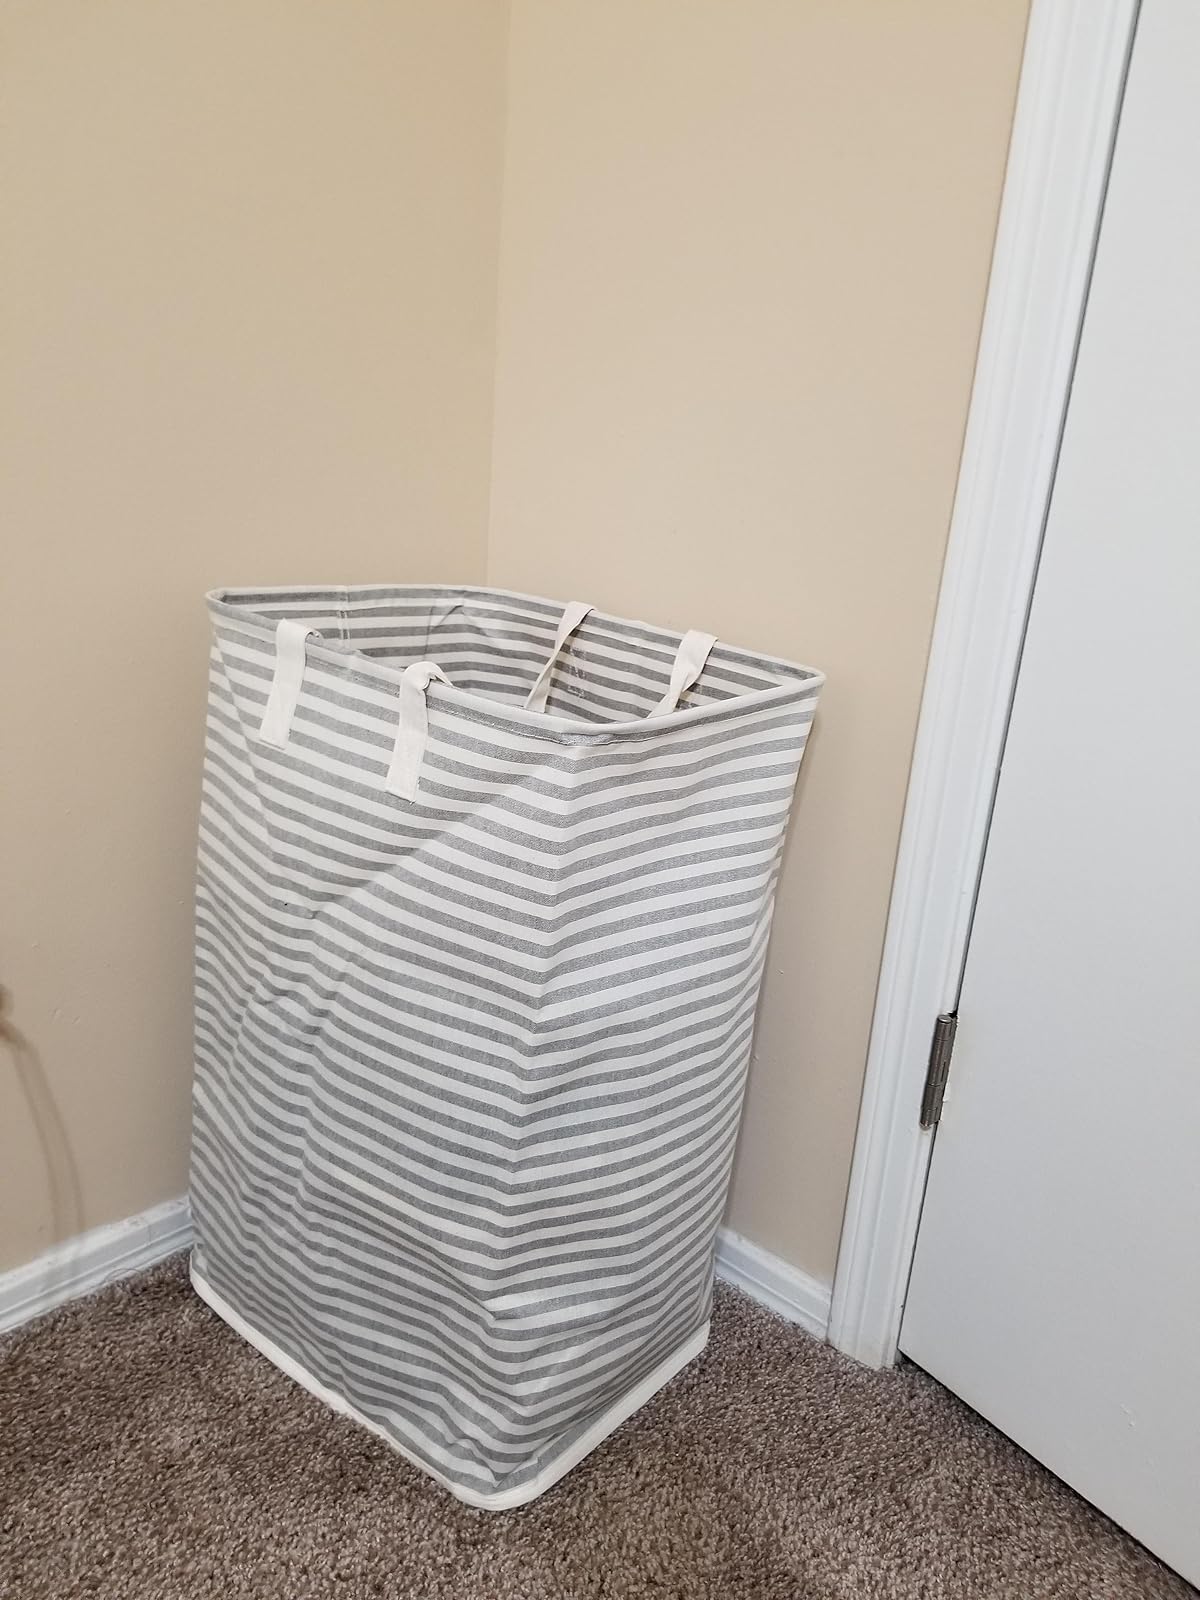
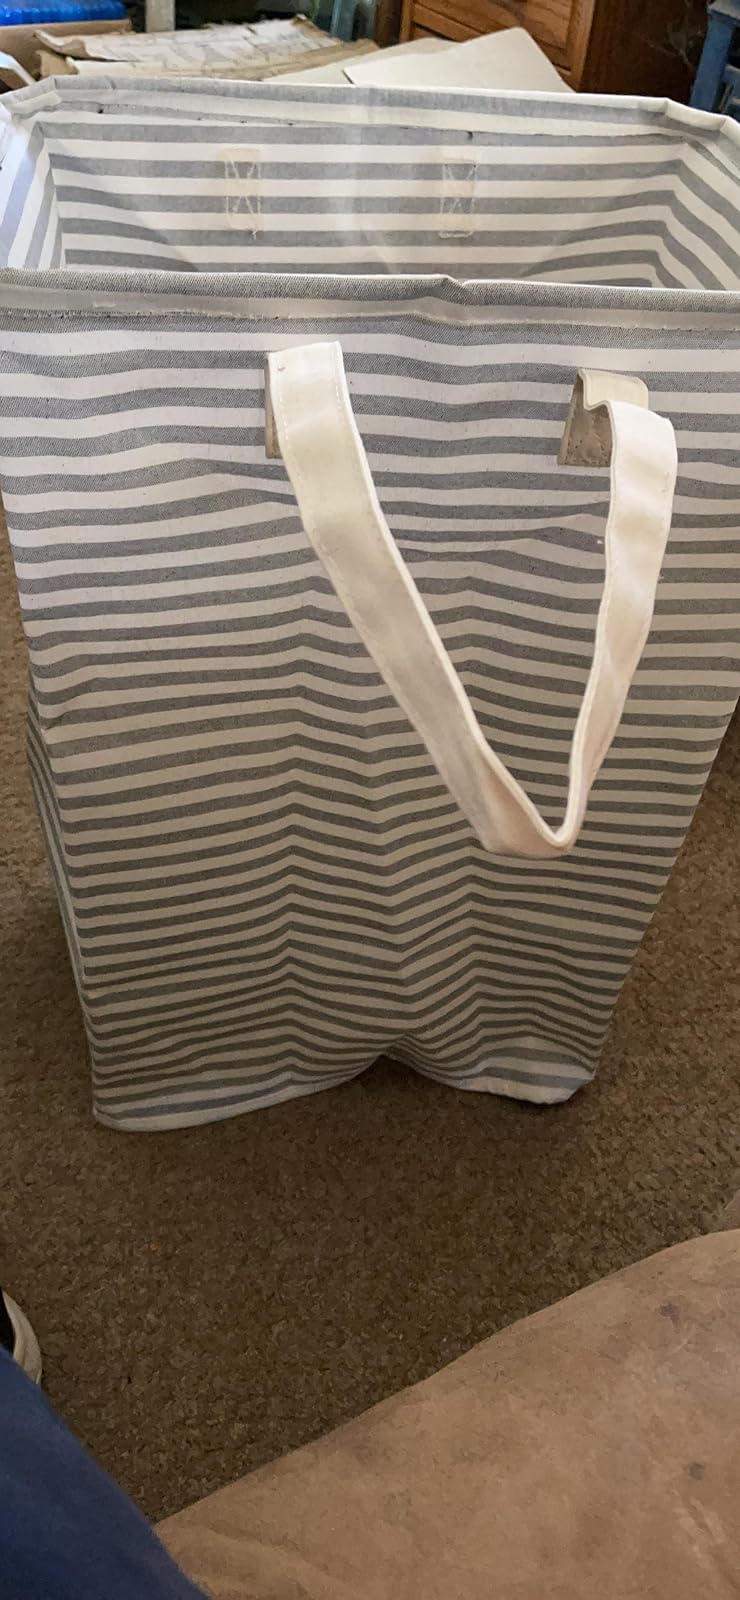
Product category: items_hamper
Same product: yes